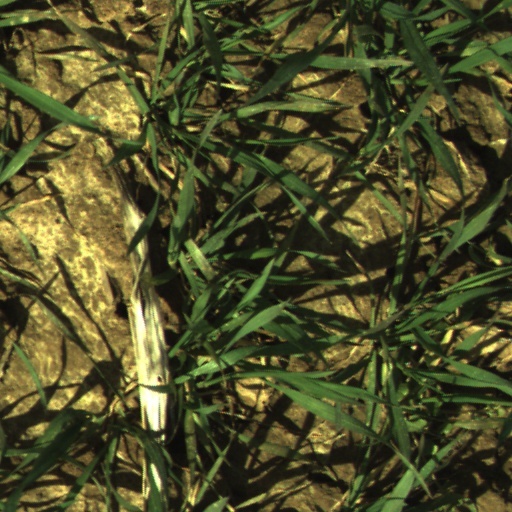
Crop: wheat